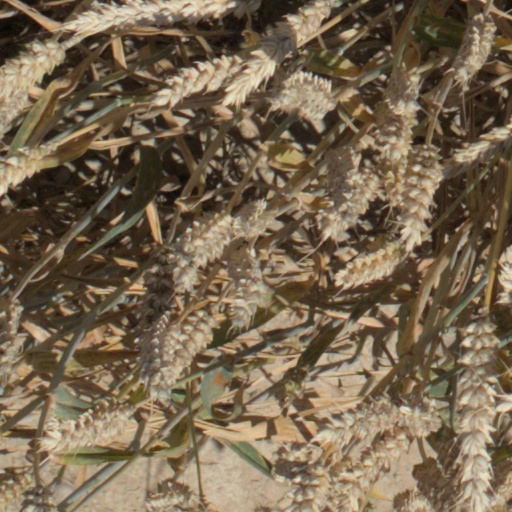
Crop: wheat